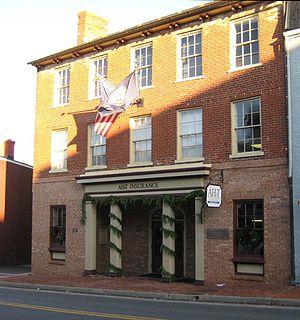
L’Executive Intelligence Review est un hebdomadaire de langue anglaise d'une soixantaine de pages fondé par Lyndon LaRouche en 1974. Sa rédaction, basée en Virginie, se compose essentiellement de militants du mouvement politique de Lyndon LaRouche, fondateur de l'hebdomadaire ; elle dispose d'un réseau de correspondants dans une vingtaine de capitales. Le nombre d'abonnés est estimé à 12 000.